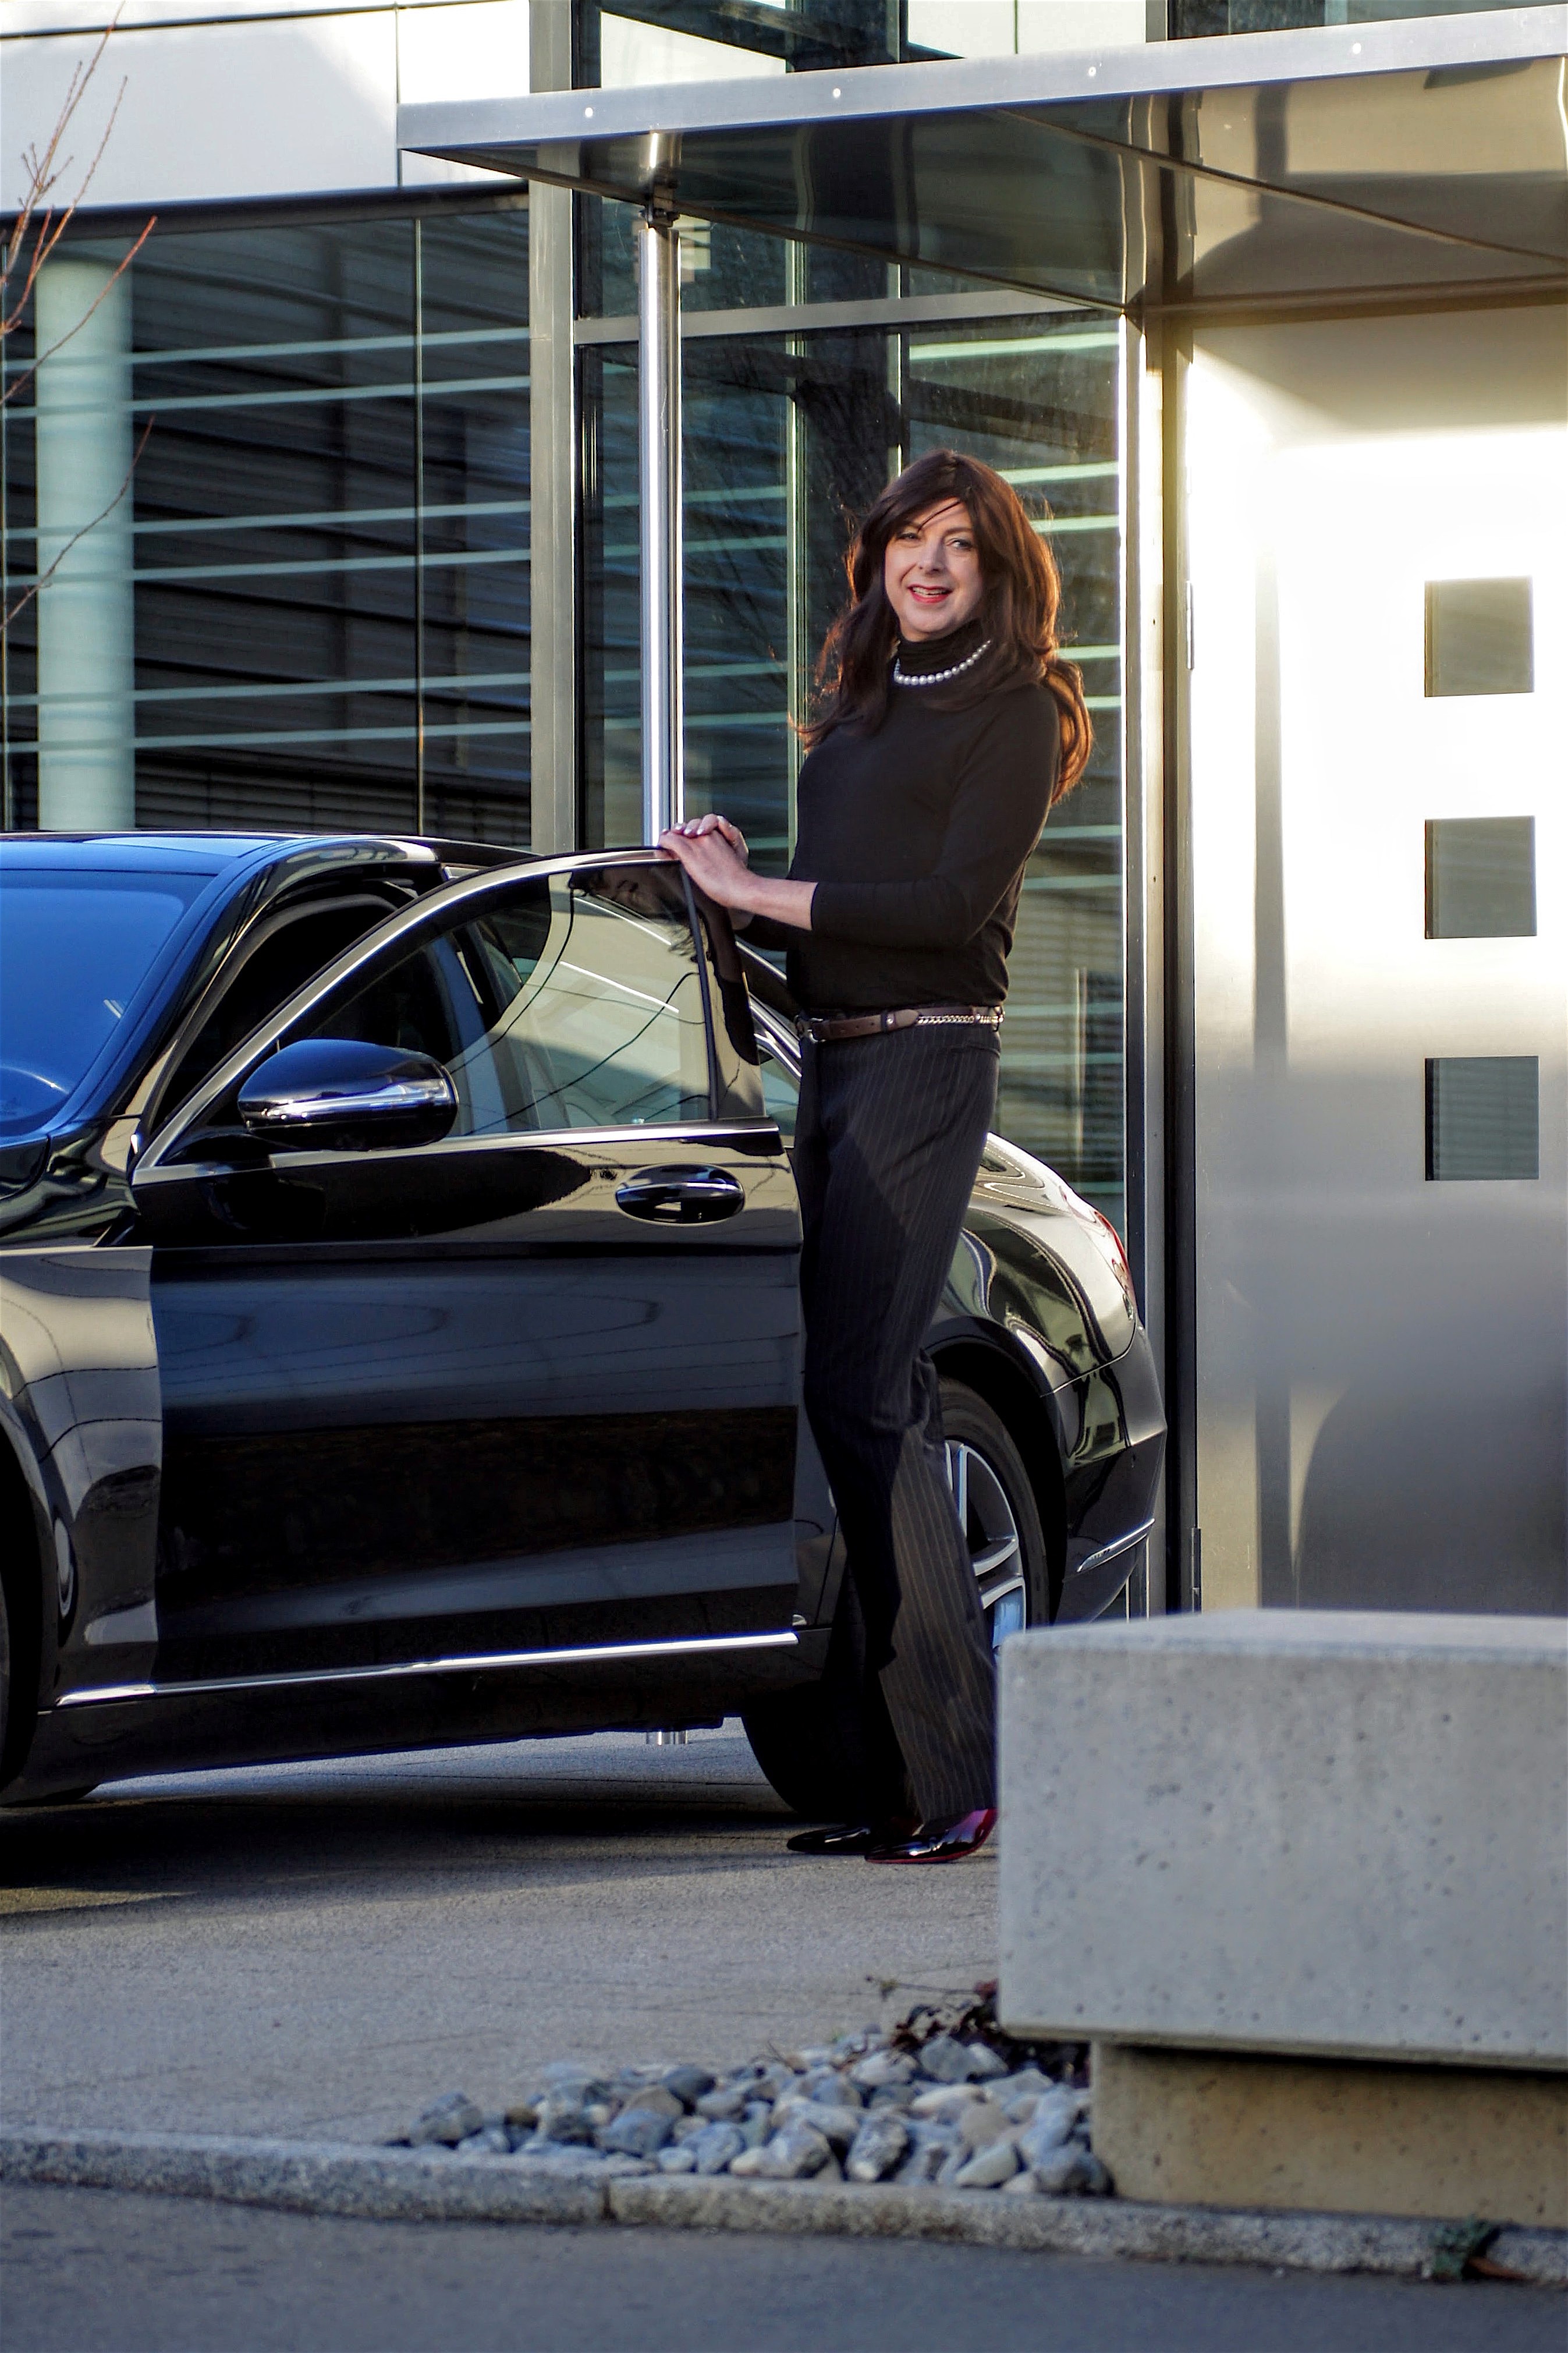
car, wheel, sunlight, star, driving, vehicle, auto, business, black, automotive, brand, design, beautiful, elegant, mercedes, bmw, sale, shiny, mercedes benz, vehicles, noble, benz, confident, car brand, reflexes, high heels, businesswoman, land vehicle, women's fashion, automobile make, automotive exterior, automotive design, luxury vehicle